Cochineal

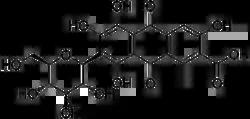
Chemical structure of carminic acid, the predator-deterring substance found in high concentration in cochineal insects: The insoluble aluminium and calcium salts of this acid form red and purple dyes called "carmine".

The insect produces carminic acid that deters predation by other insects. Carminic acid, typically 17–24% of dried insects' weight, can be extracted from the body and eggs, then mixed with aluminium or calcium salts to make carmine dye, also known as cochineal. Today, carmine is primarily used as a colorant in food and in lipstick (E120 or Natural Red 4).